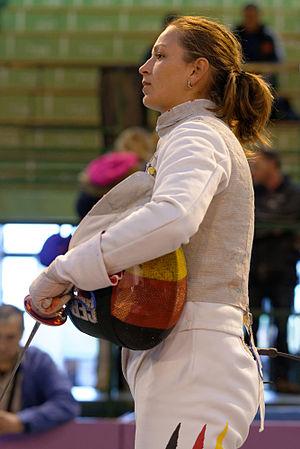
L'Allemande Sandra Bingenheimer à la Coupe du monde de fleuret féminin de Saint-Maur 2014.